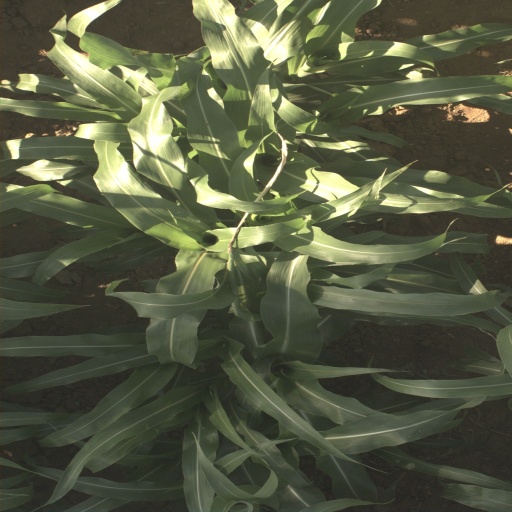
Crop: sorghum